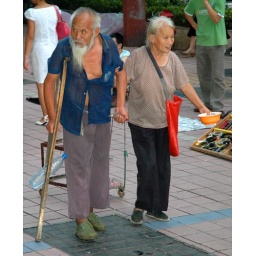
This old couple was walking up the street near Walking Street to beg for money.